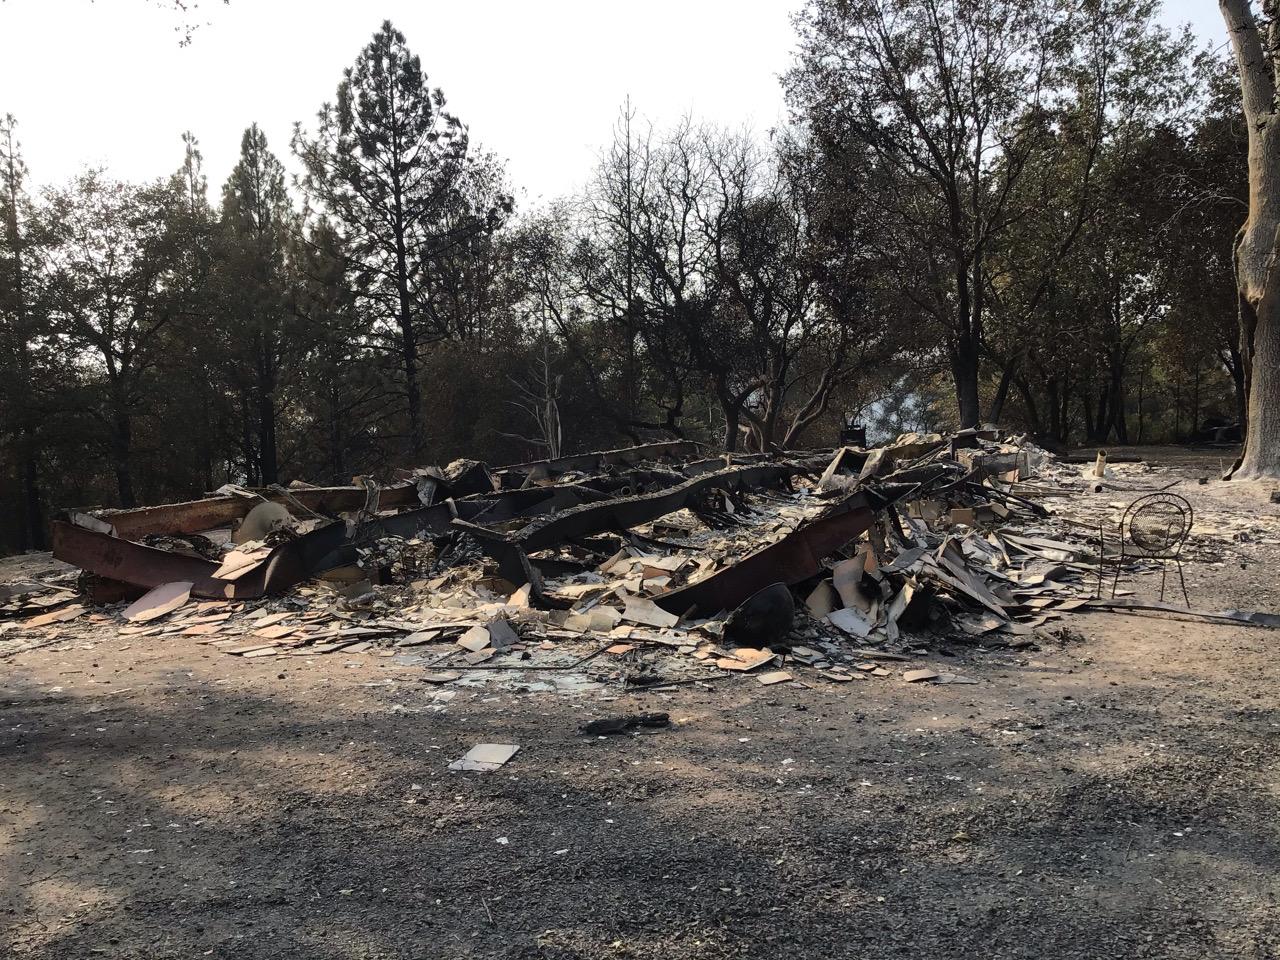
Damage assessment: destroyed